Bob Marshall (wilderness activist)

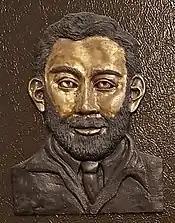
Commemorative plaque of Bob Marshall, SUNY-ESF, Syracuse, NY

In 1934, Marshall visited Knoxville, Tennessee and met with Benton MacKaye, a regional planner who gained support to designate and lay out the Appalachian Trail. Together with Harvey Broome, a Knoxville lawyer, they discussed Marshall's 1930 proposal for an organization dedicated to wilderness preservation. Bernard Frank, a fellow forester, joined them later in the year; the men mailed an "Invitation to Help Organize a Group to Preserve the American Wilderness" to like-minded individuals. The invitation expressed their desire "to integrate the growing sentiment which we believe exists in this country for holding wild areas sound-proof as well as sight-proof from our increasingly mechanized life," and their conviction that such wildernesses were "a serious human need rather than a luxury and plaything".